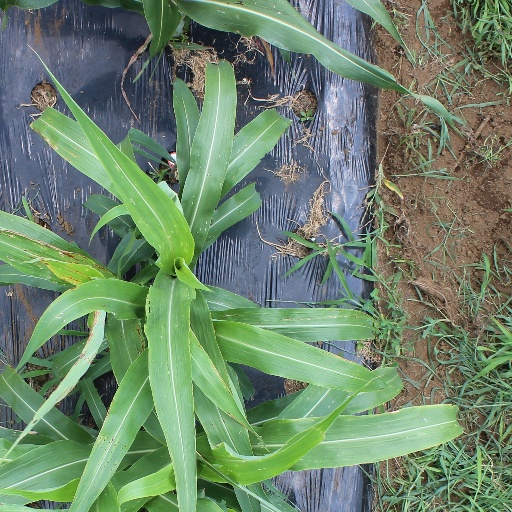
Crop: sorghum